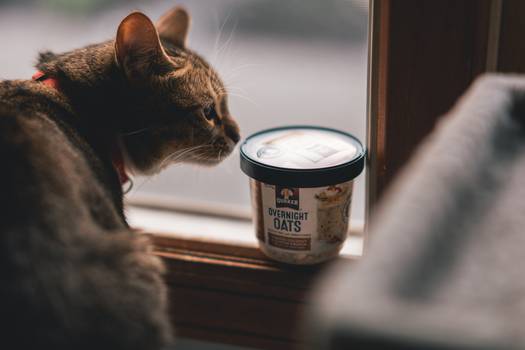
Label: No Watermark